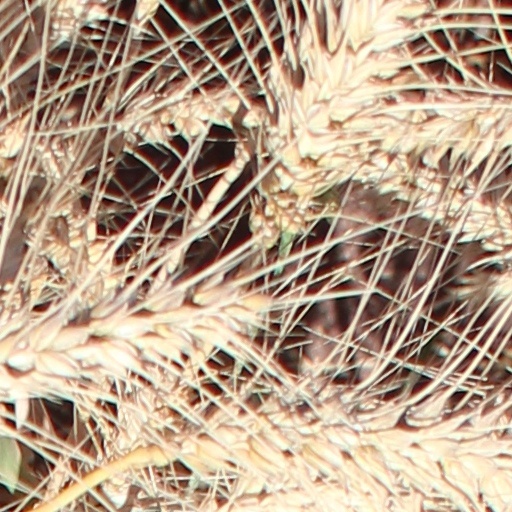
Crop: wheat